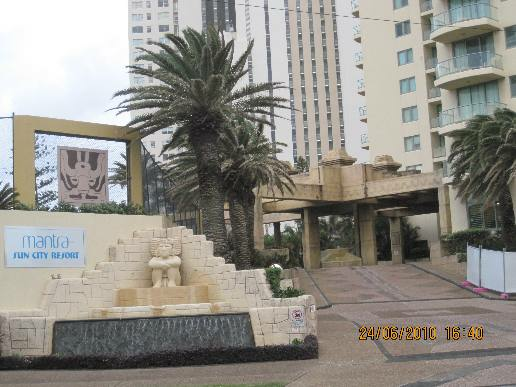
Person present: No